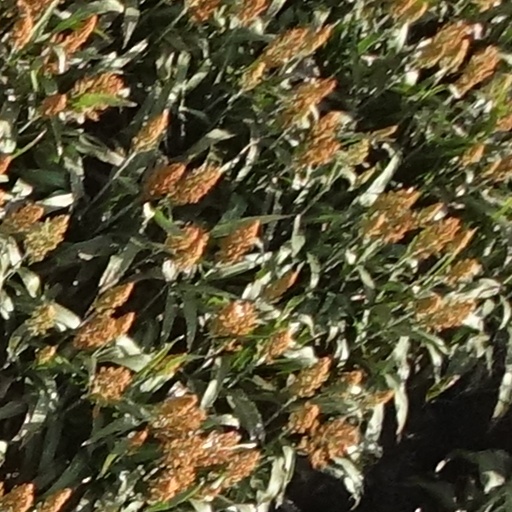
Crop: sorghum